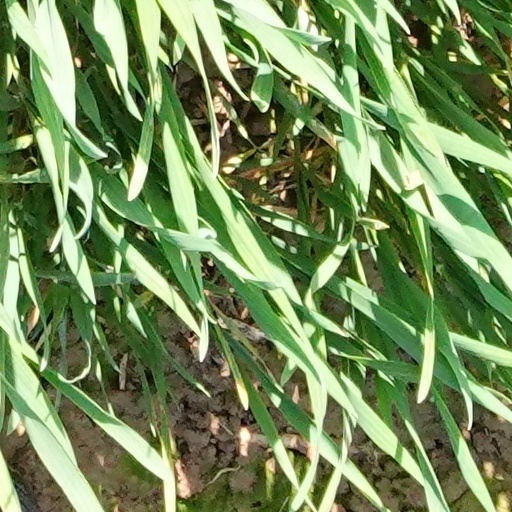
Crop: wheat